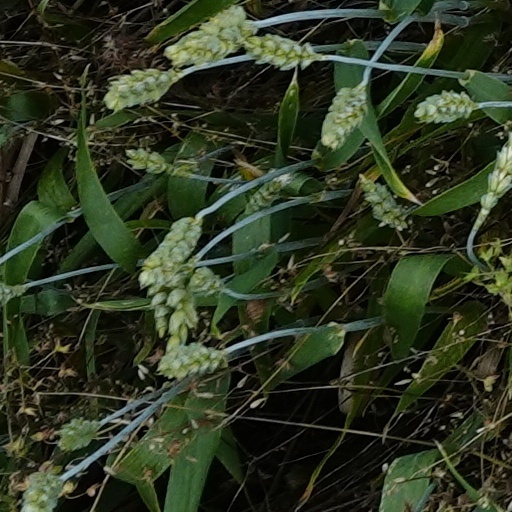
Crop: wheat